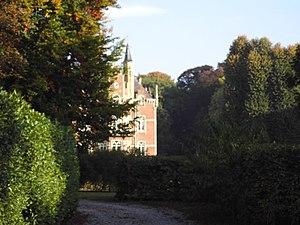
Cette page regroupe l'ensemble des monuments classés de la ville belge de Lubbeek.